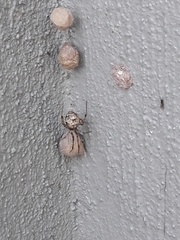
Species: Parasteatoda_tepidariorum